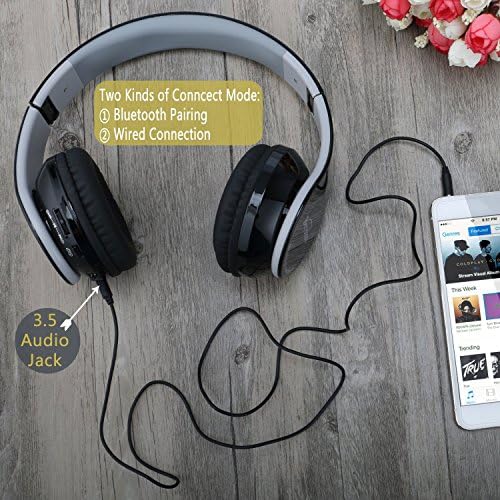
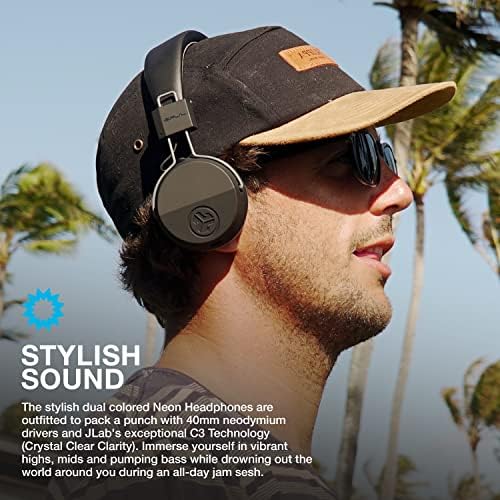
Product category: headphones
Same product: no